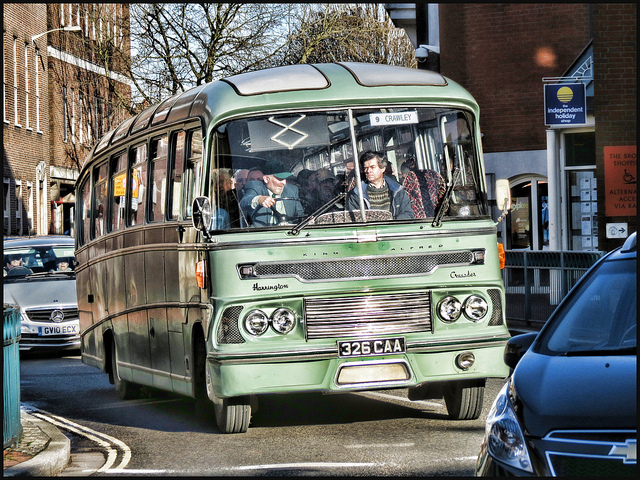
A green bus traveling down a busy street in a city.

A green bus is being driven in traffic.

A green bus driving filled with passengers on a narrow road.

An old bus motoring down the road with the driver visible.

A green older bus riding down the street.